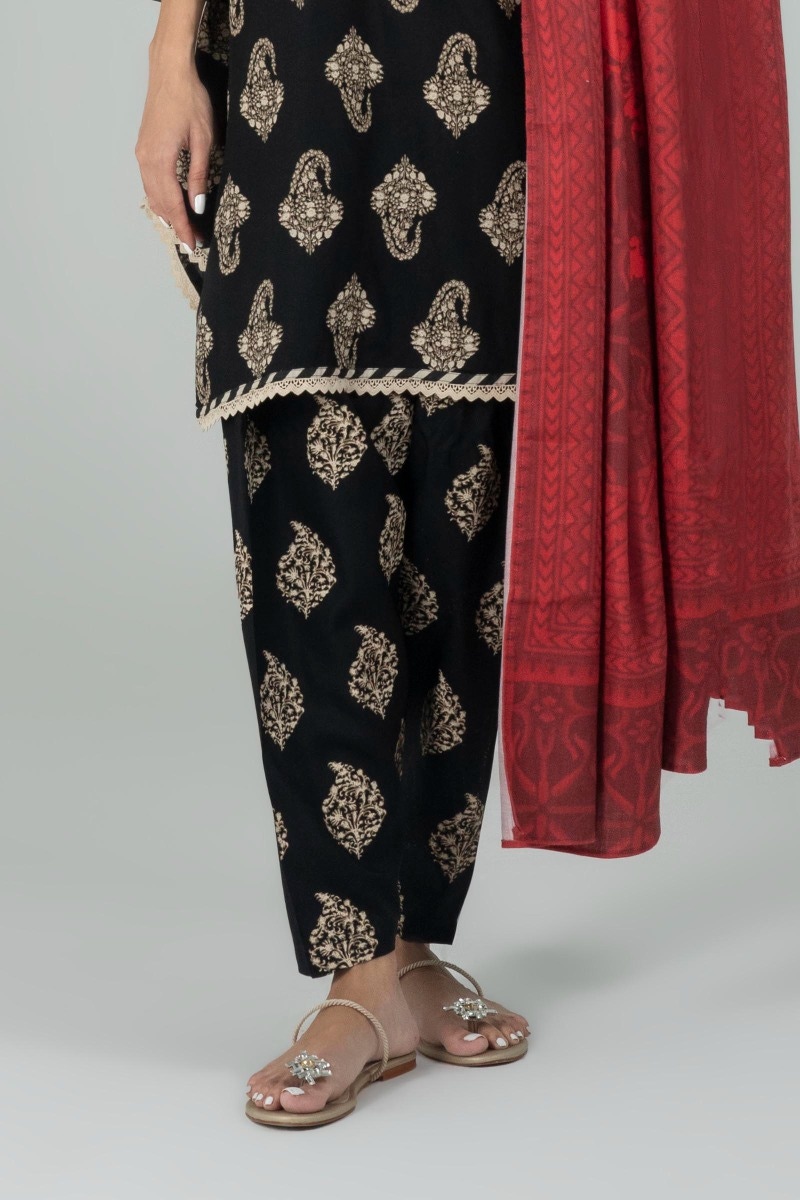
black multi print cotton salwar suit